Lefipán Formation

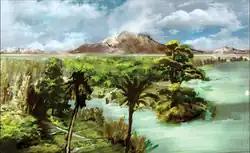
Reconstructed environment of the later Danian

The earliest Danian vegetation is characterized by a low diversity and was quite different in species composition and abundance from both the latest Maastrichtian and